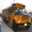
Label: bus